Peter Nordlander

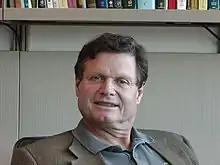
Peter Nordlander in 2001

Nordlander completed a doctorate in theoretical physics at Chalmers University of Technology. Following postdoctoral research at Thomas J. Watson Research Center, Bell Labs, and Rutgers University, Nordlander began teaching at Rice University in 1989. He works within the Laboratory for Nanophotonics at Rice, and serves as the Wiess Chair and Professor of Physics and Astronomy.